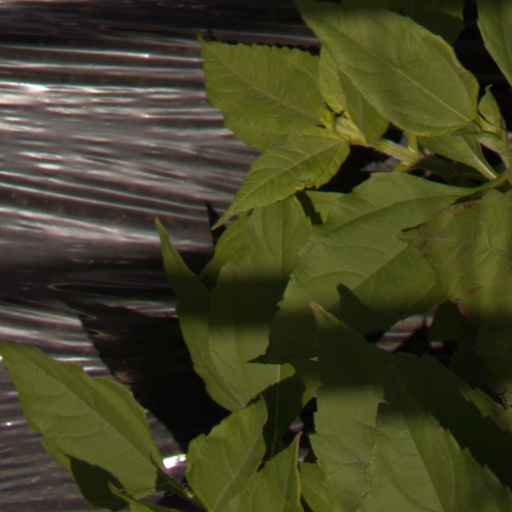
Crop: Jerusalem artichoke